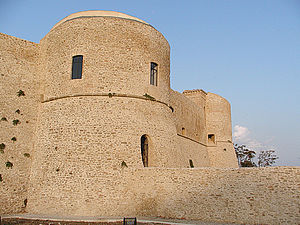
Ortona / Historie
Borgen Castello Aragonese i Ortona.
Ortona er en by ved Adriaterhavets kyst i provinsen Chieti, der indgår i regionen Abruzzo i Italien. Indbyggertallet er 23.801.